Poupry

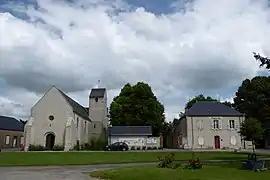
The church and town hall in Poupry

Poupry is a commune in the Eure-et-Loir department in northern France.